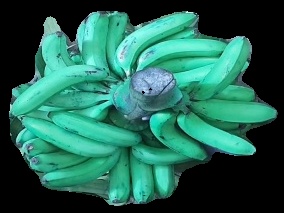
Variety: pachbale
Grade: grade3